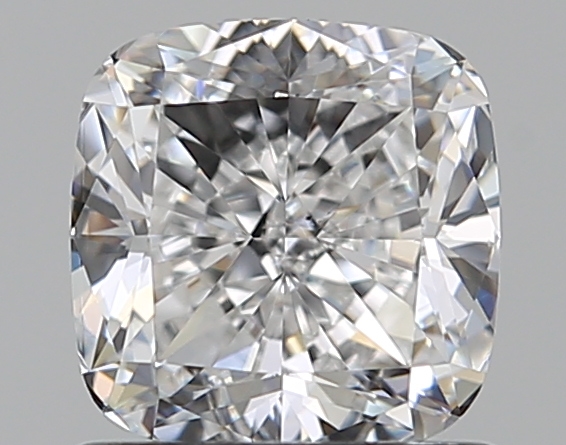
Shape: cushion
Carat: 1.01
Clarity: VS1
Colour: E
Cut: EX
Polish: EX
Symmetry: VG
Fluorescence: F
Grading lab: GIA
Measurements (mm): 5.58 x 5.52 x 3.71